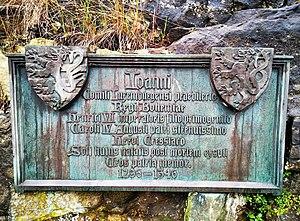
Luxembourg, rocher du Bock. Plaque commémorative en mémoire de Jean de Luxembourg, dit l'Aveugle (1296 – 1346), roi de Bohême, comte de Luxembourg, roi titulaire de Pologne.